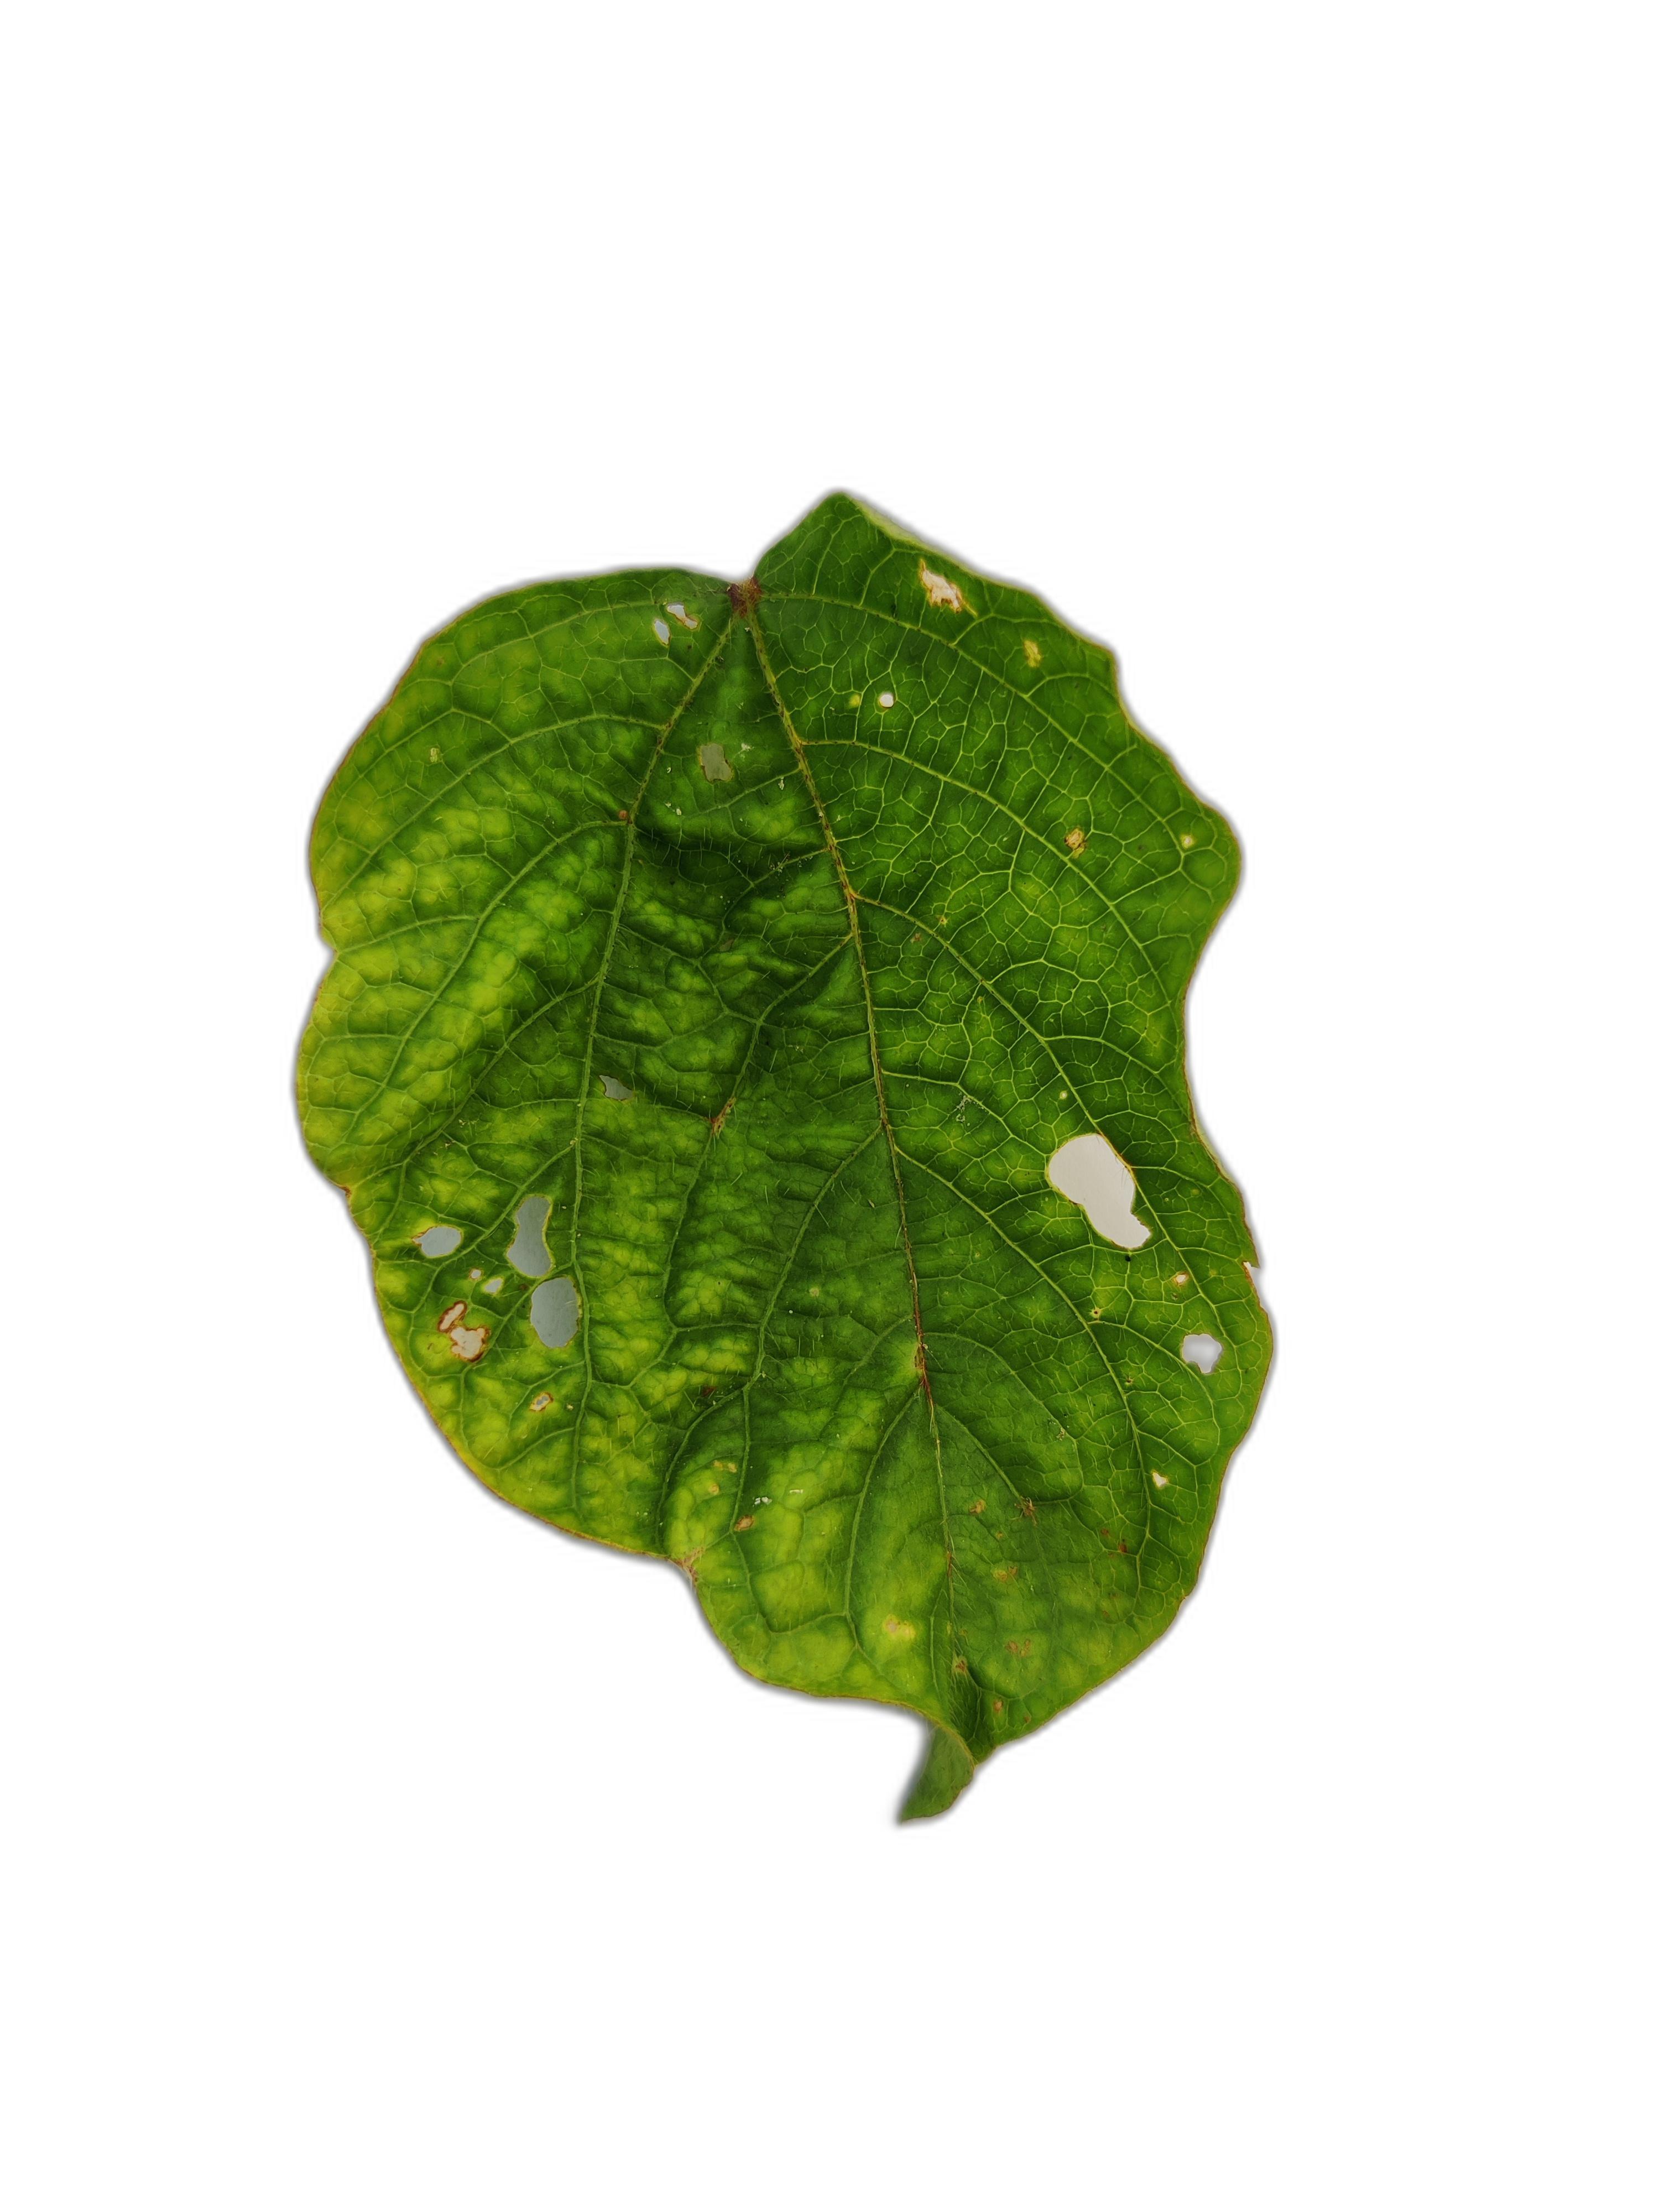
Label: Leaf Crinkle